Ambulance

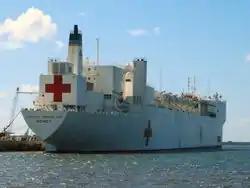

The speakers for modern sirens can be integral to the lightbar, or they may be hidden in or flush to the grill to reduce noise inside the ambulance that may interfere with patient care and radio communications. Ambulances can additionally be fitted with airhorn audible warnings to augment the effectiveness of the siren system, or may be fitted with extremely loud two-tone air horns as their primary siren.